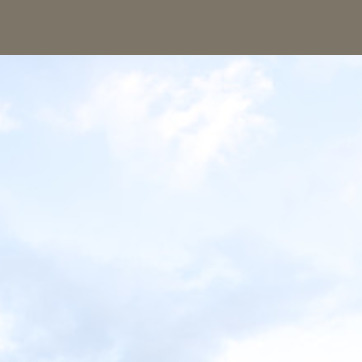
Material: sky